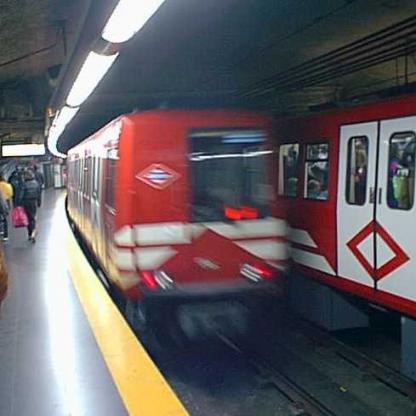
Scene: Indoor